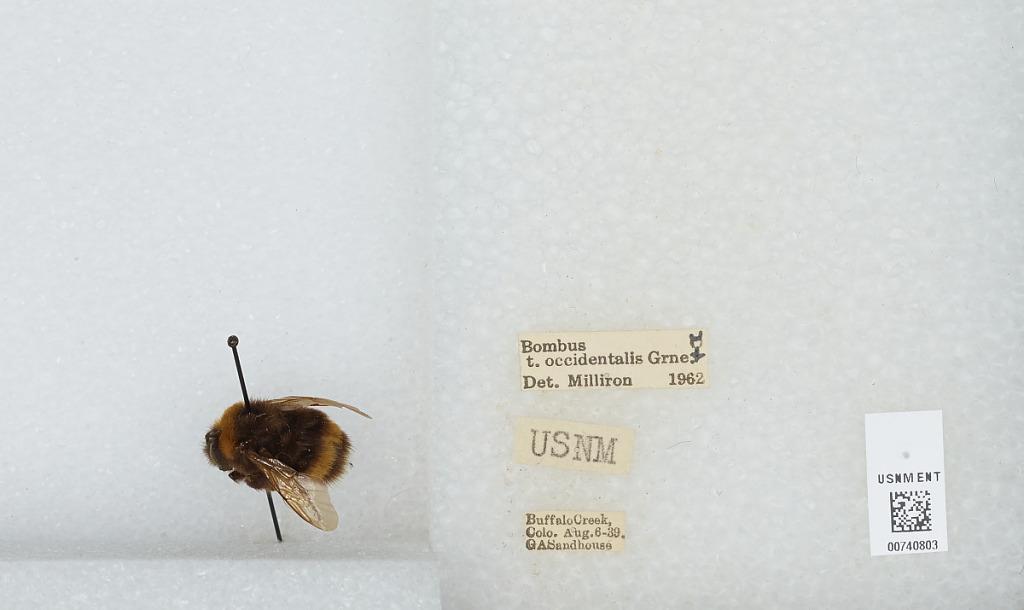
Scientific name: Bombus (Bombus) occidentalis Greene
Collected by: G. Sandhouse
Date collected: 1939-8-6
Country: United States
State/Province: Colorado
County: Jefferson
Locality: Buffalo Creek
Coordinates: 39.3864, -105.27
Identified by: Milliron